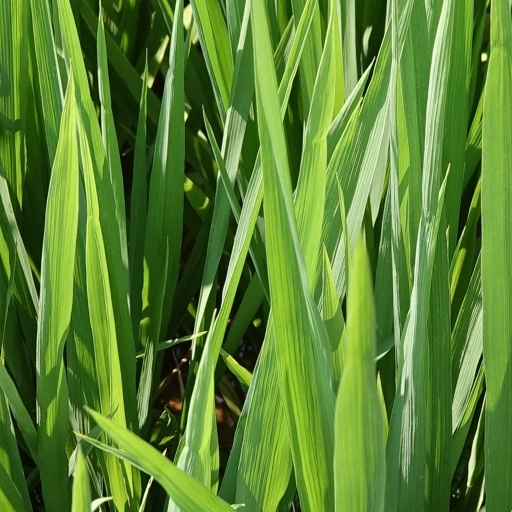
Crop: rice